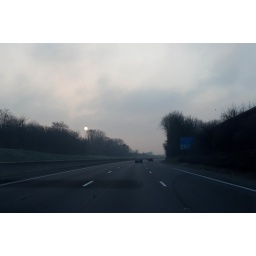
And yes, the weak ball of fire you see in the sky is the sun, not the moon!